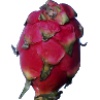
Label: Pitahaya Red 1